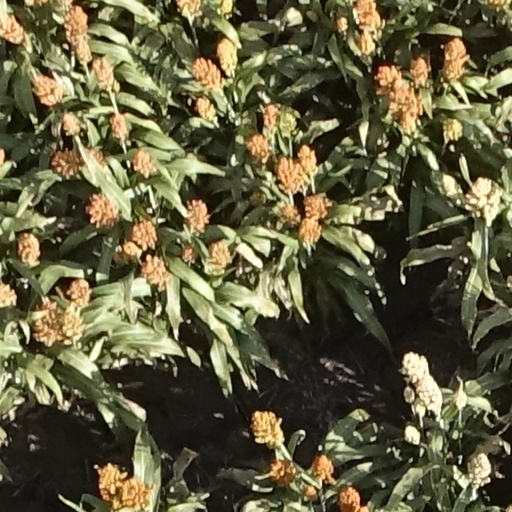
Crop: sorghum